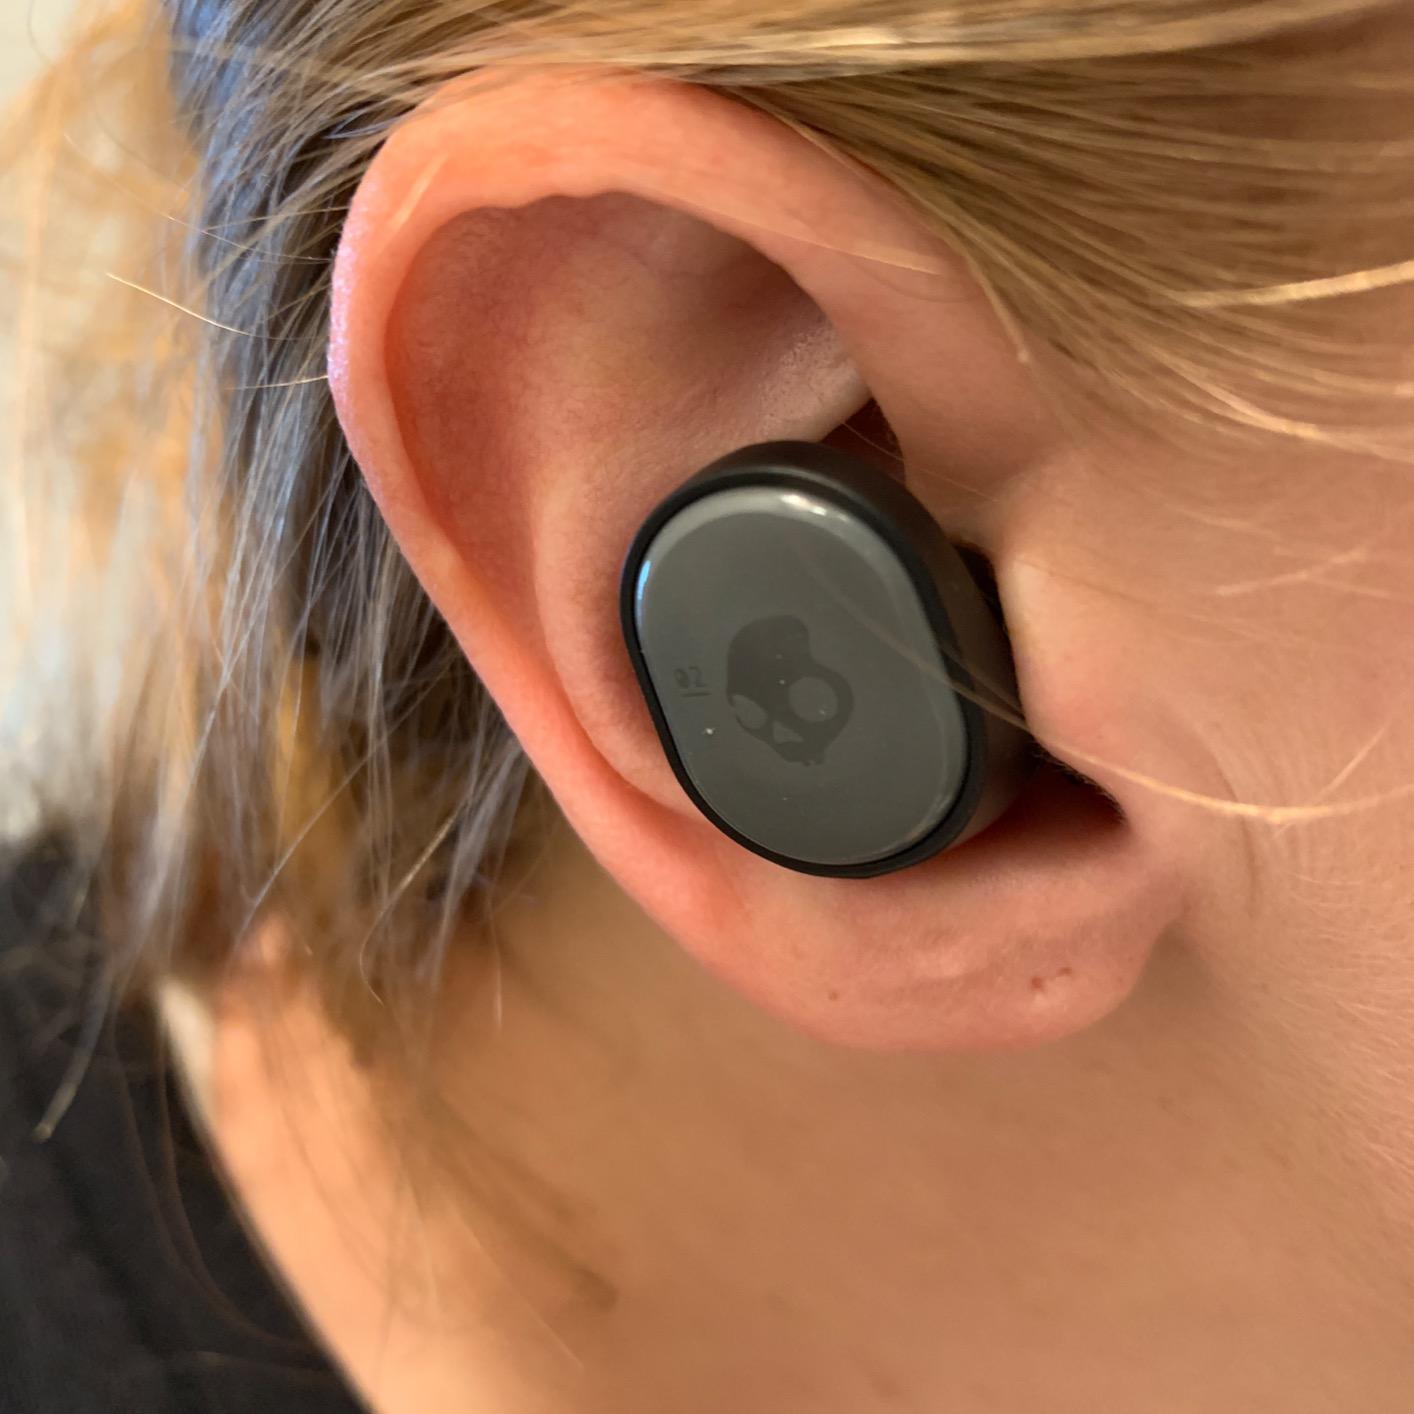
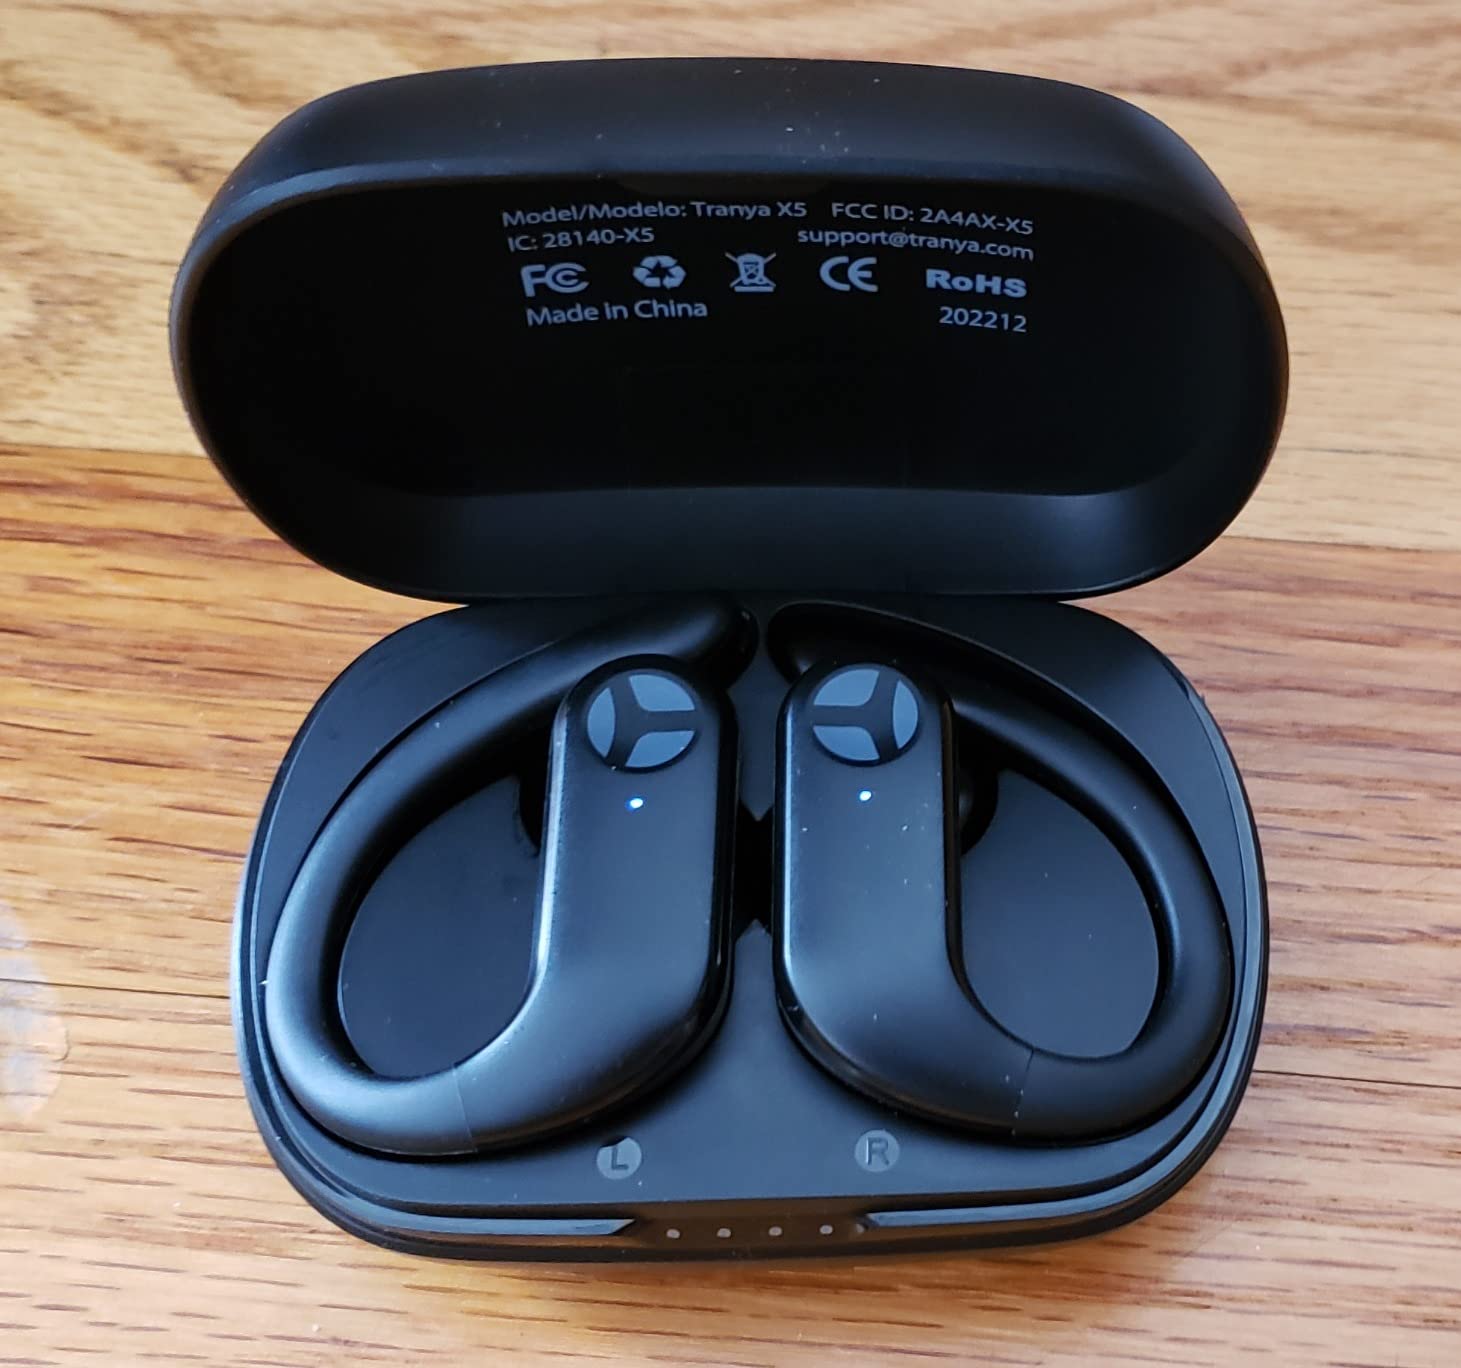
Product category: earbuds
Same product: no